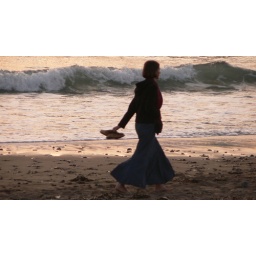
This girl seemed to be in her own world as she strolled along the sand, waving her shoes